Koitiata

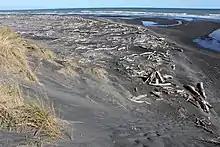
Beach at Koitiata

Koitiata had a population of 126 at the 2018 New Zealand census, an increase of 18 people (16.7%) since the 2013 census, and an increase of 33 people (35.5%) since the 2006 census. There were 57 households, comprising 75 males and 54 females, giving a sex ratio of 1.39 males per female. The median age was 56.2 years (compared with 37.4 years nationally), with 12 people (9.5%) aged under 15 years, 9 (7.1%) aged 15 to 29, 69 (54.8%) aged 30 to 64, and 42 (33.3%) aged 65 or older.